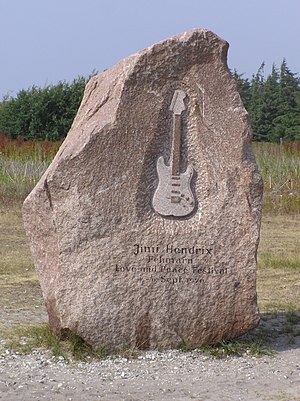
Jimi Hendrix / Det sidste år
Mindesten for Jimi Hendix placeret på Femern.
"James Marshall ""Jimi"" Hendrix var en amerikansk rockguitarist, sanger og sangskriver.